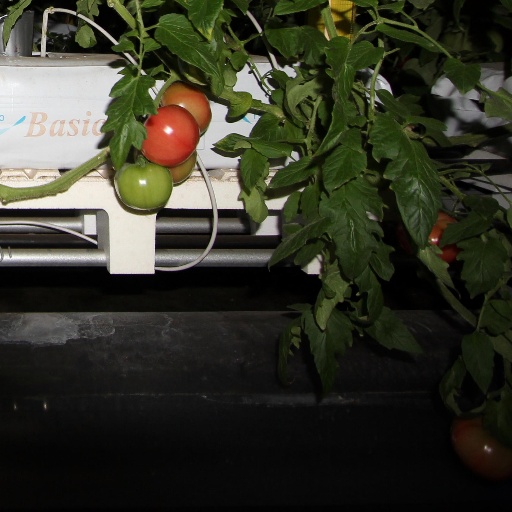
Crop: tomato